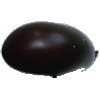
Label: eggplant